St Martin-by-Looe

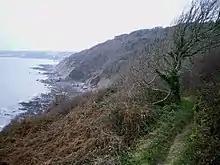
Bodigga Cliff from the coast path

The parish church of St Martin stands outside the civil parish in the hamlet of St Martin at about a mile north of Looe town centre. Its Norman doorway is built of Tartan Down stone and probably dates from about 1140. The interior of the church is of typically 15th-century appearance, but parts of the building are considerably older.